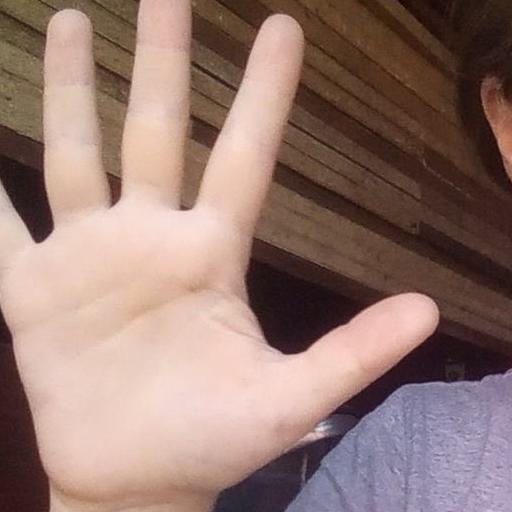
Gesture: palm